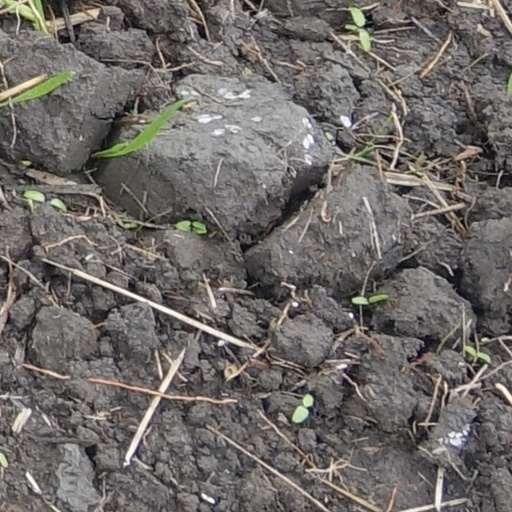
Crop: wheat